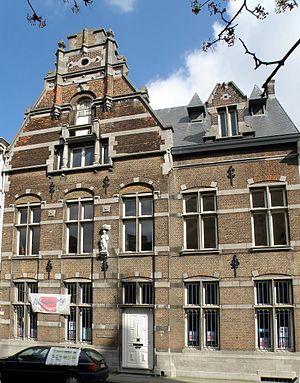
Anvers, Belgique. Presbytère en style néo-renaissance flamande de l'église paroissiale (néo-gothique) Saint-Willibrord (en néerl. Sint-Willibrorduskerk), sis Pastorijstraat. Oeuvre de Henri et Léonard Blomme (date d'achèvement 1888).
Léonard Blomme était un architecte belge, auteur de nombreux édifices, dont quelques-uns à caractère monumental, souvent fortement ornementés, et situés presque tous dans l’agglomération anversoise ou dans la moitié sud-ouest de la province d'Anvers. Pratiquant divers styles selon la vogue de son temps, l'environnement local ou les desiderata de ses commanditaires, il penchait cependant davantage vers le néo-gothique et le néo-renaissance ; très schématiquement, le néo-gothique est préféré pour l’architecture religieuse, le néo-Renaissance flamande pour l’architecture civile publique, et le style anglo-normand pour les maisons privées. Le matériau privilégié est la brique, rehaussée, dans des proportions variables, de grès blanc et de pierre bleue.
La travée brugeoise désigne un type de travée caractéristique de l'architecture renaissance flamande à Bruges et dans le comté de Flandre à partir du XVᵉ siècle puis dans les styles architecturaux néo-gothique et néo-Renaissance flamande en Belgique et dans le département du Nord en France aux XIXᵉ et XXᵉ siècles.